Dicey's Song

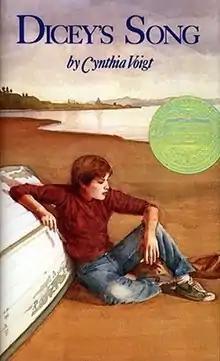
First edition cover

Dicey's Song is a novel by Cynthia Voigt. It won the Newbery Medal for excellence in American children's literature in 1983.